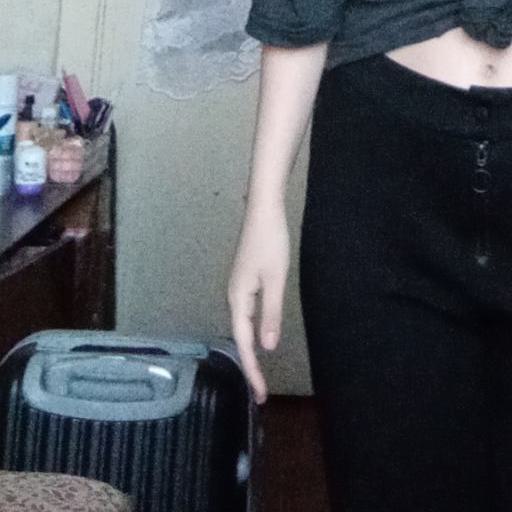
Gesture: no_gesture